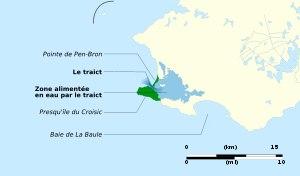
Les traicts du Croisic sont des bras de mer, situés dans la presqu'île guérandaise, à l'ouest des marais salants de Guérande qu'ils alimentent, à la pointe occidentale de la Loire-Atlantique, en France.